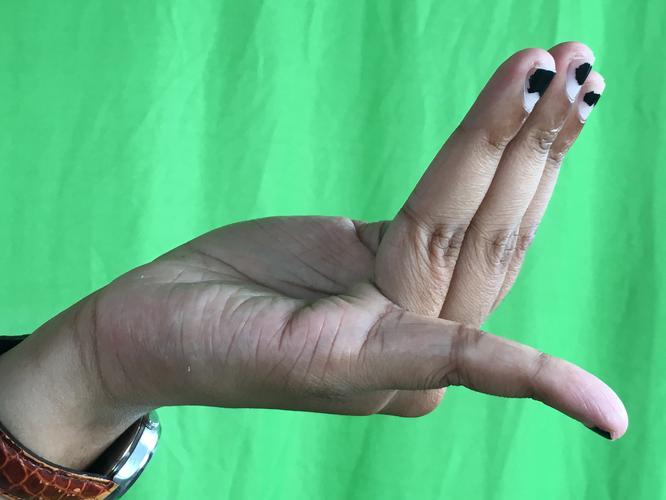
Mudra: Chaturam
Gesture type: single_hand